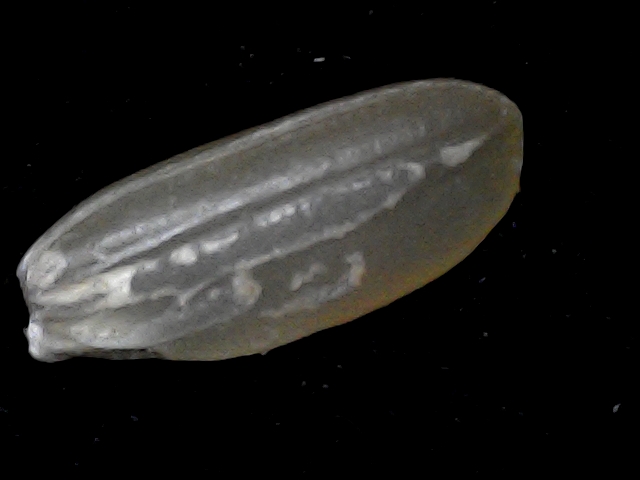
Rice variety: BD76